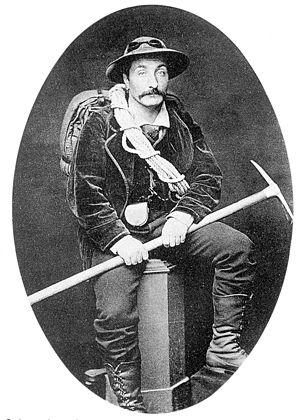
Le pic de Neige Cordier est un sommet du massif des Écrins qui culmine à 3 614 mètres d'altitude. Le nom du sommet a été choisi en l'honneur de l'alpiniste Henri Cordier.
Paul Guillemin est un fonctionnaire, bibliophile et alpiniste français, né en 1847 et mort en 1928. Il est connu pour ses collections portant sur les régions des Hautes-Alpes et du Dauphiné ainsi que ses ascensions et publication d'alpinisme. Il a utilisé parfois le nom de plume Amédée Guérin.